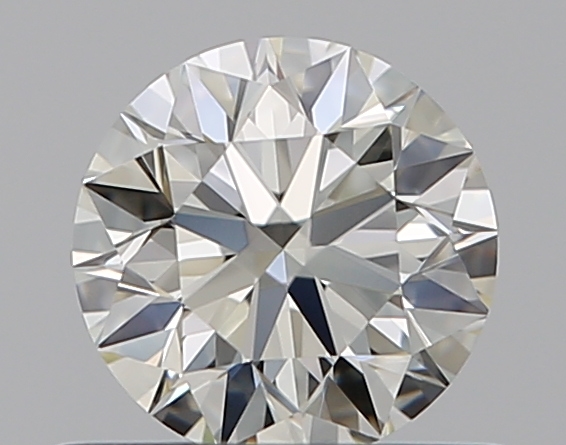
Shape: round
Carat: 0.5
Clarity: VVS1
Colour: K
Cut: EX
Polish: EX
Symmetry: EX
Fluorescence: N
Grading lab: GIA
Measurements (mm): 5.04 x 5.07 x 3.16